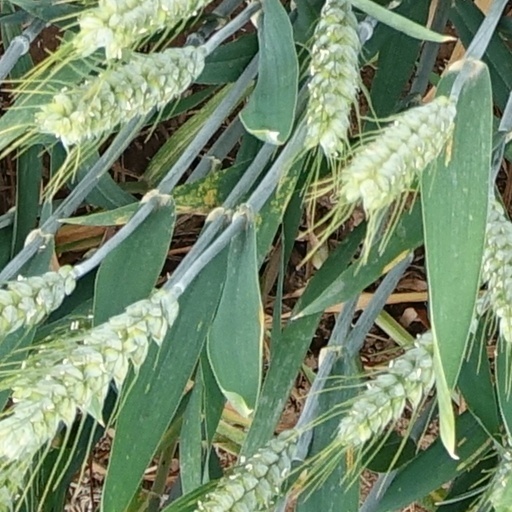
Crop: wheat